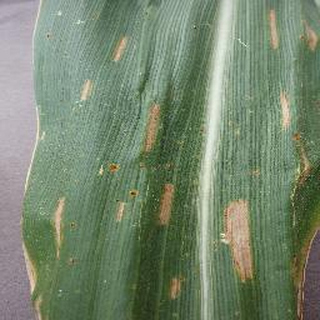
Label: corn_northern_leaf_blight